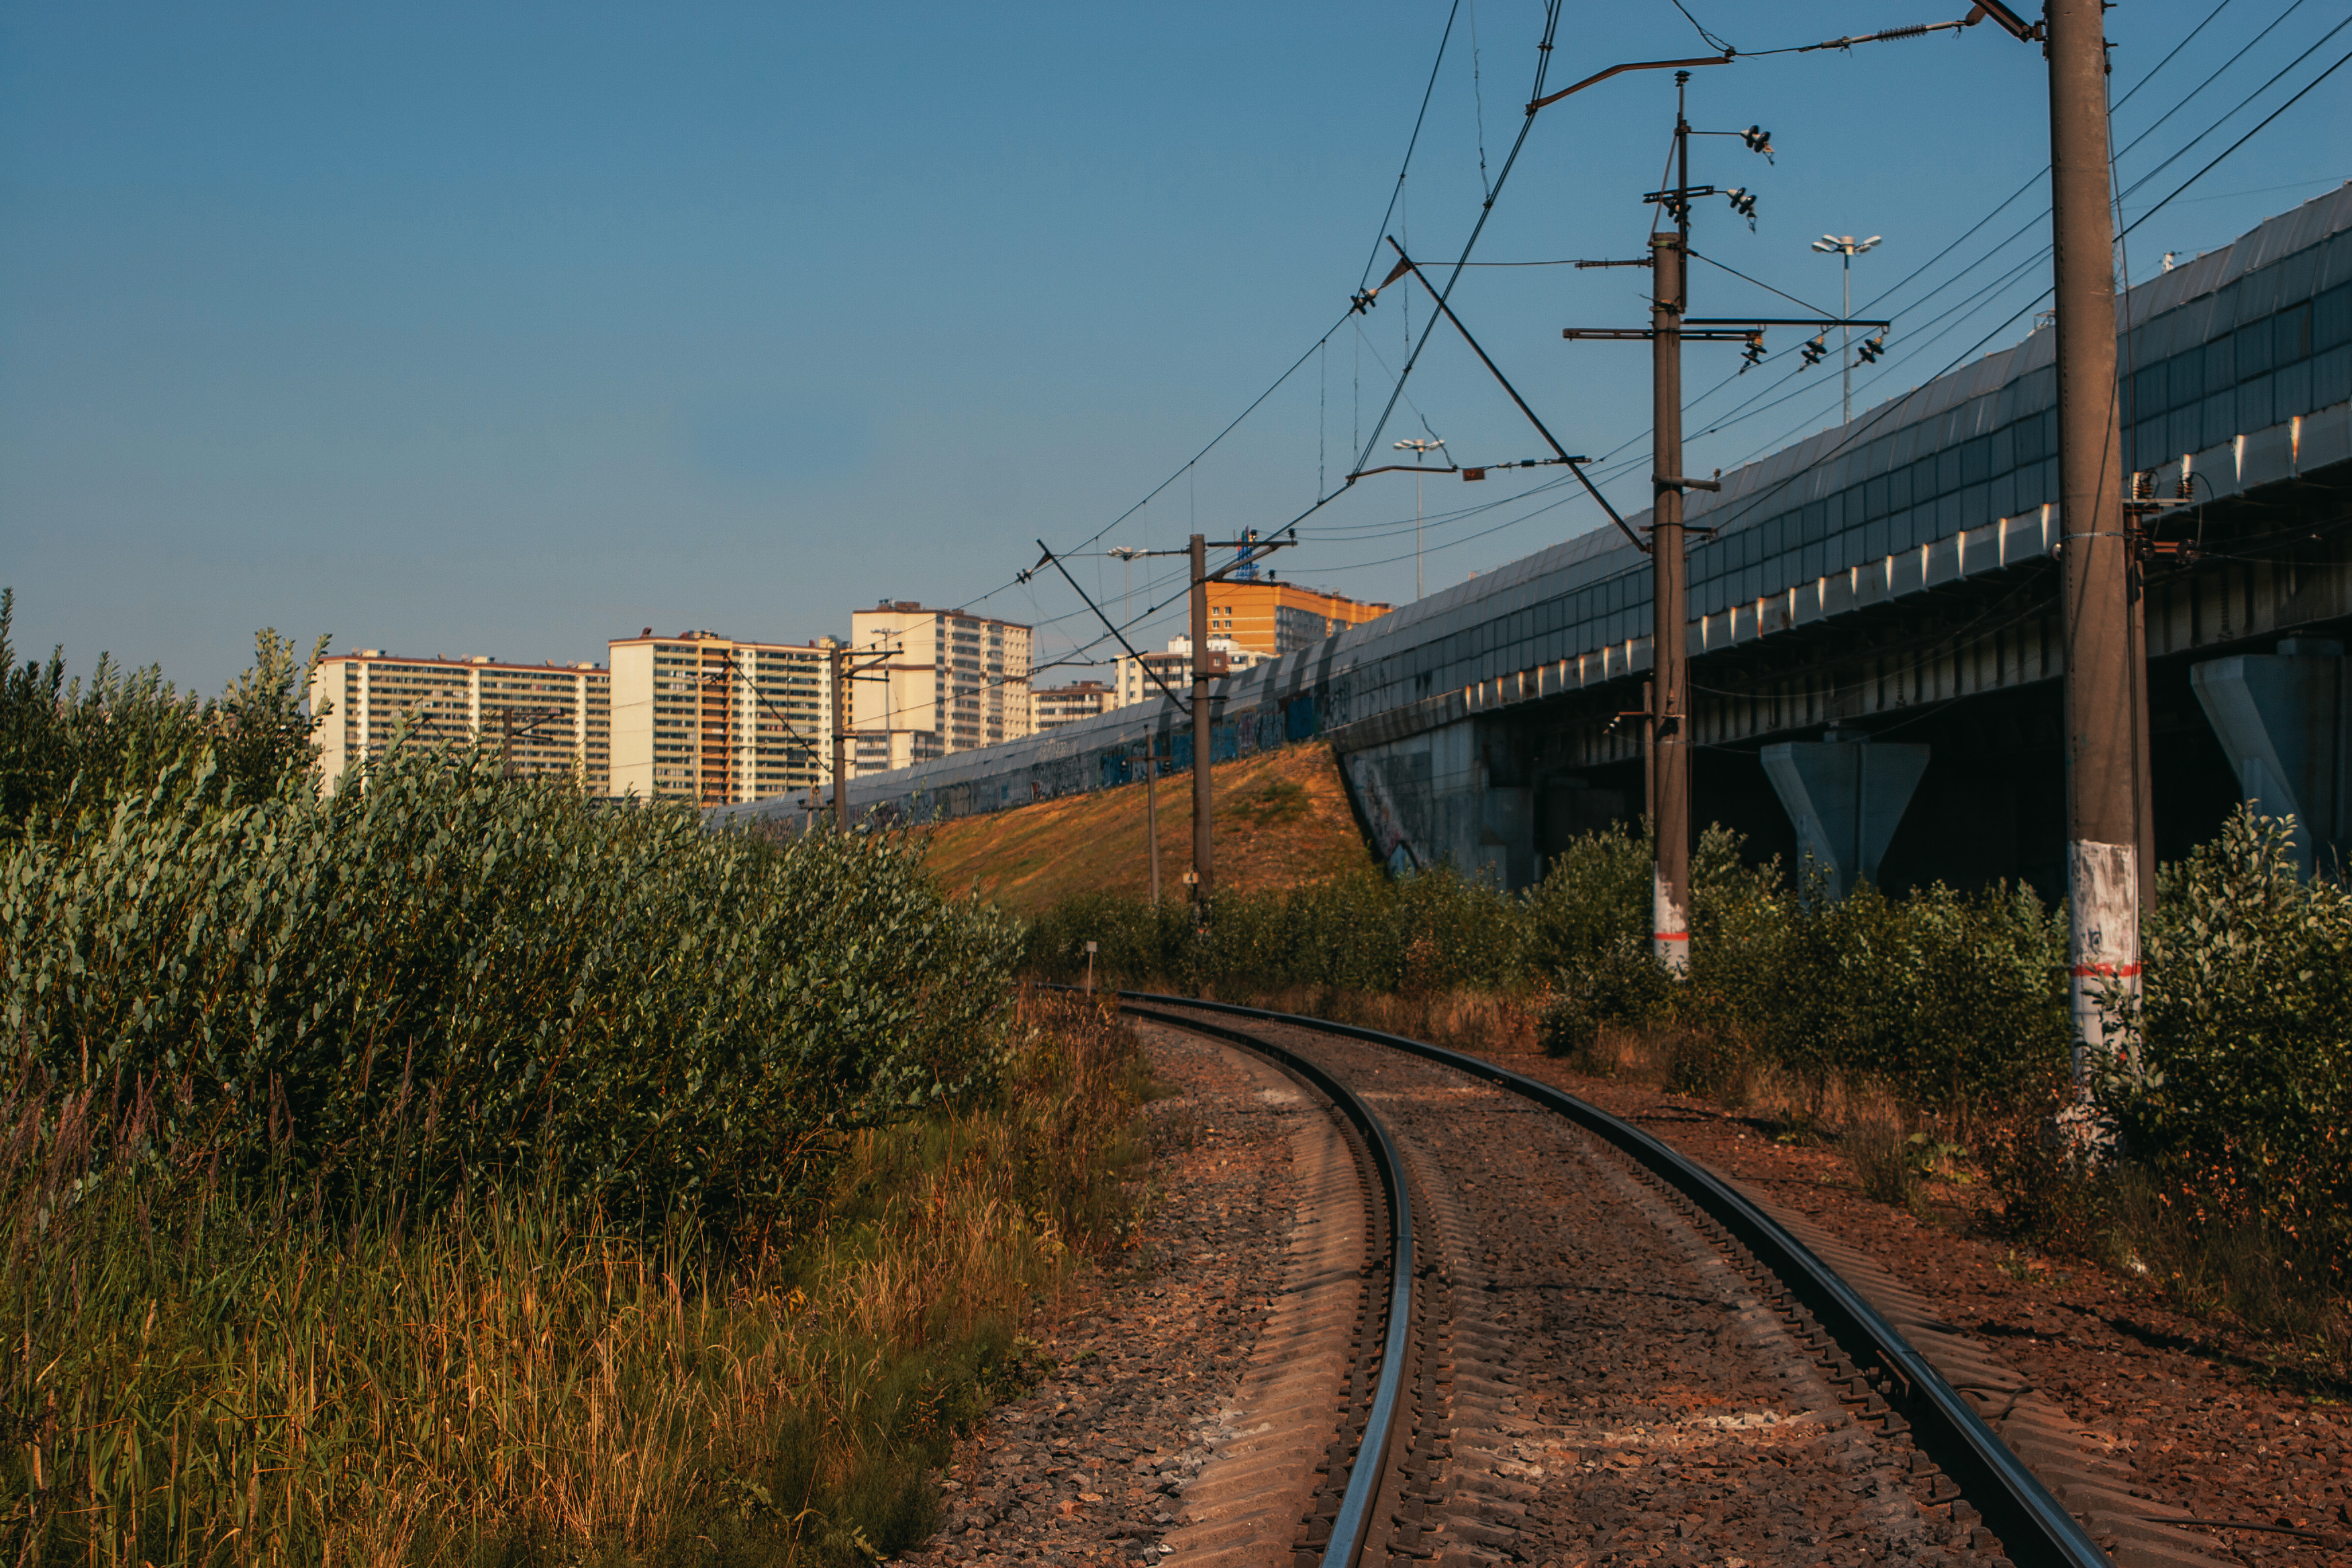
images, plant, sky, track, electricity, tree, railway, rolling, overhead power line, thoroughfare, landscape, rural area, road, building, grass, public utility, horizon, city, metal, public transport, electrical supply, dusk, girder bridge, rolling stock, nonbuilding structure, evening, twig, wire, wood, steel, suburb, overpass, transport, natural landscape